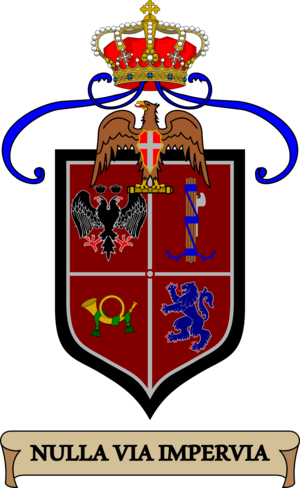
Les bersagliers sont un corps de l'Armée de terre italienne. Créée en 1836 par le général Alessandro La Marmora pour servir dans l'Armée royale sarde, qui deviendra plus tard l'Armée royale d'Italie, cette unité d'infanterie légère est caractérisée par sa grande mobilité, par le port d'un chapeau à larges bords, utilisé seulement dans l'uniforme de parade à l'époque contemporaine, décoré de plumes de coq de bruyère présentes également sur les casques de combat moderne, et par sa fanfare défilant au pas de course en jouant l'hymne des bersagliers Flik Flok.